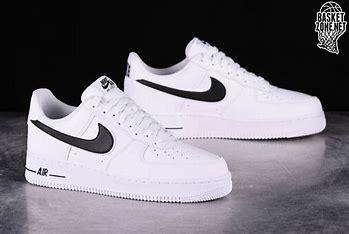
Brand: Nike
Model: Air Force 1 07